Odampokki River

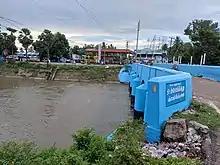
Odampokki river

Odampokki is a distributary of Vettar River flowing in the Tiruvarur district of the Indian state of Tamil Nadu. This river originates near the Engan village and passes through Thiruvarur town. Valavaikkal River branches off from Odampokki river near Ammaiyappan village.